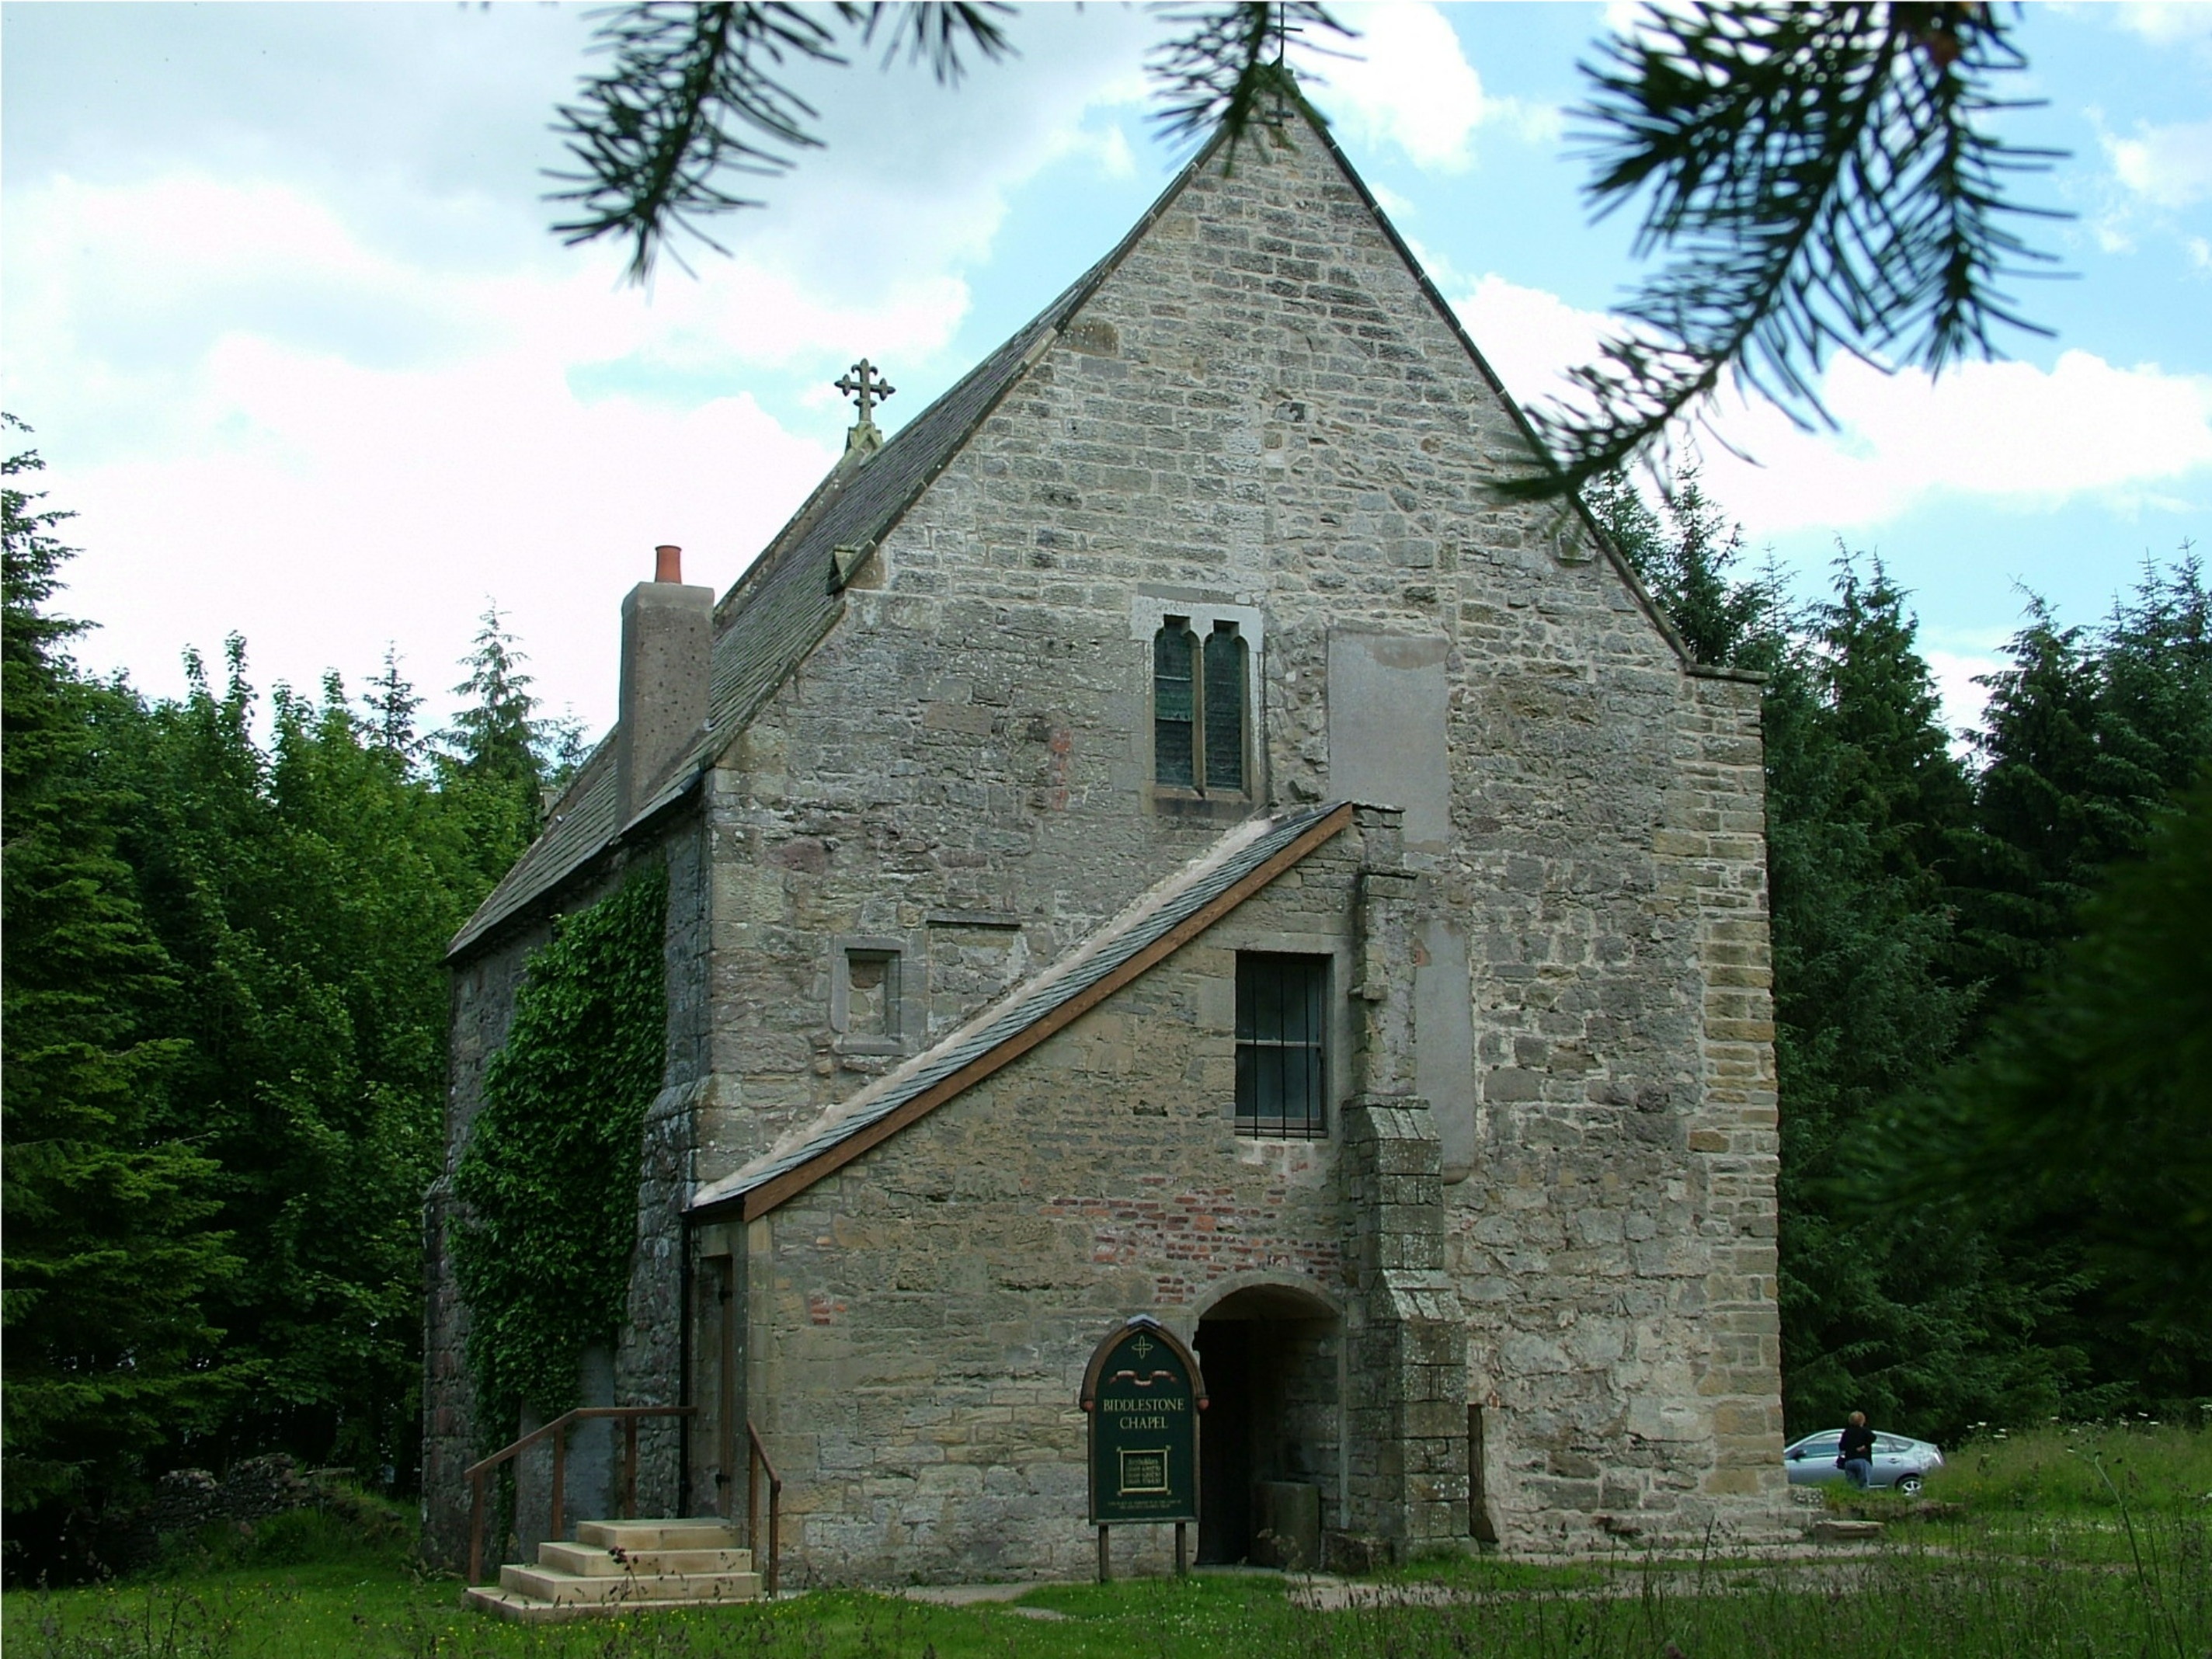
building, cottage, ancient, property, church, chapel, historic, place of worship, farmhouse, monastery, estate, northumberland, almshouse, spanish missions in california, biddlestone